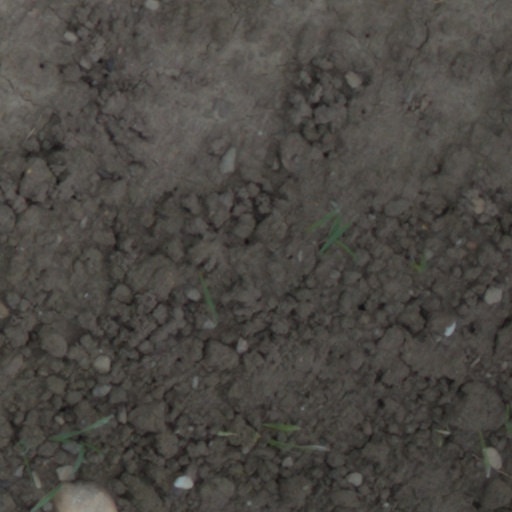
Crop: wheat